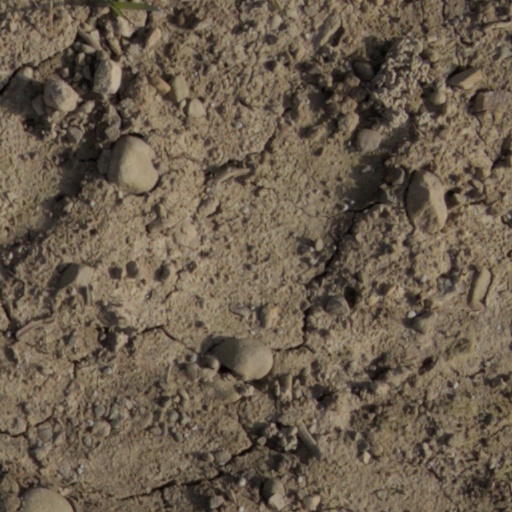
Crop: wheat